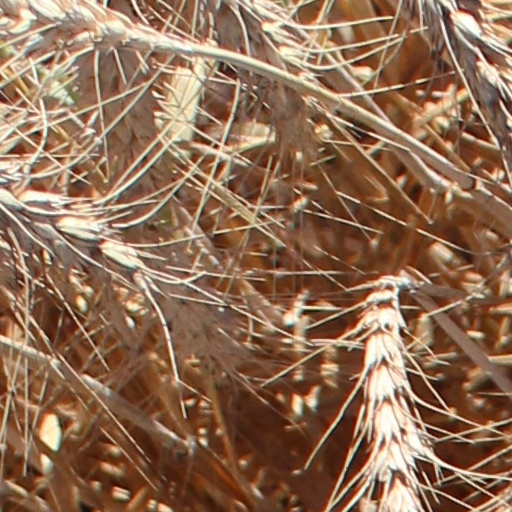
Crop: wheat